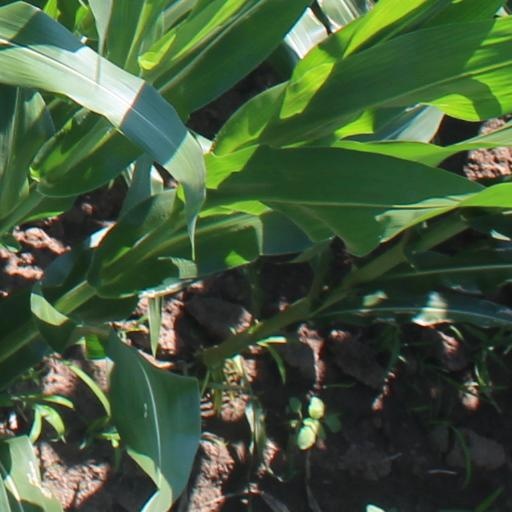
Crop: maize; corn